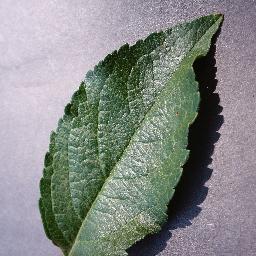
Label: Apple___healthy